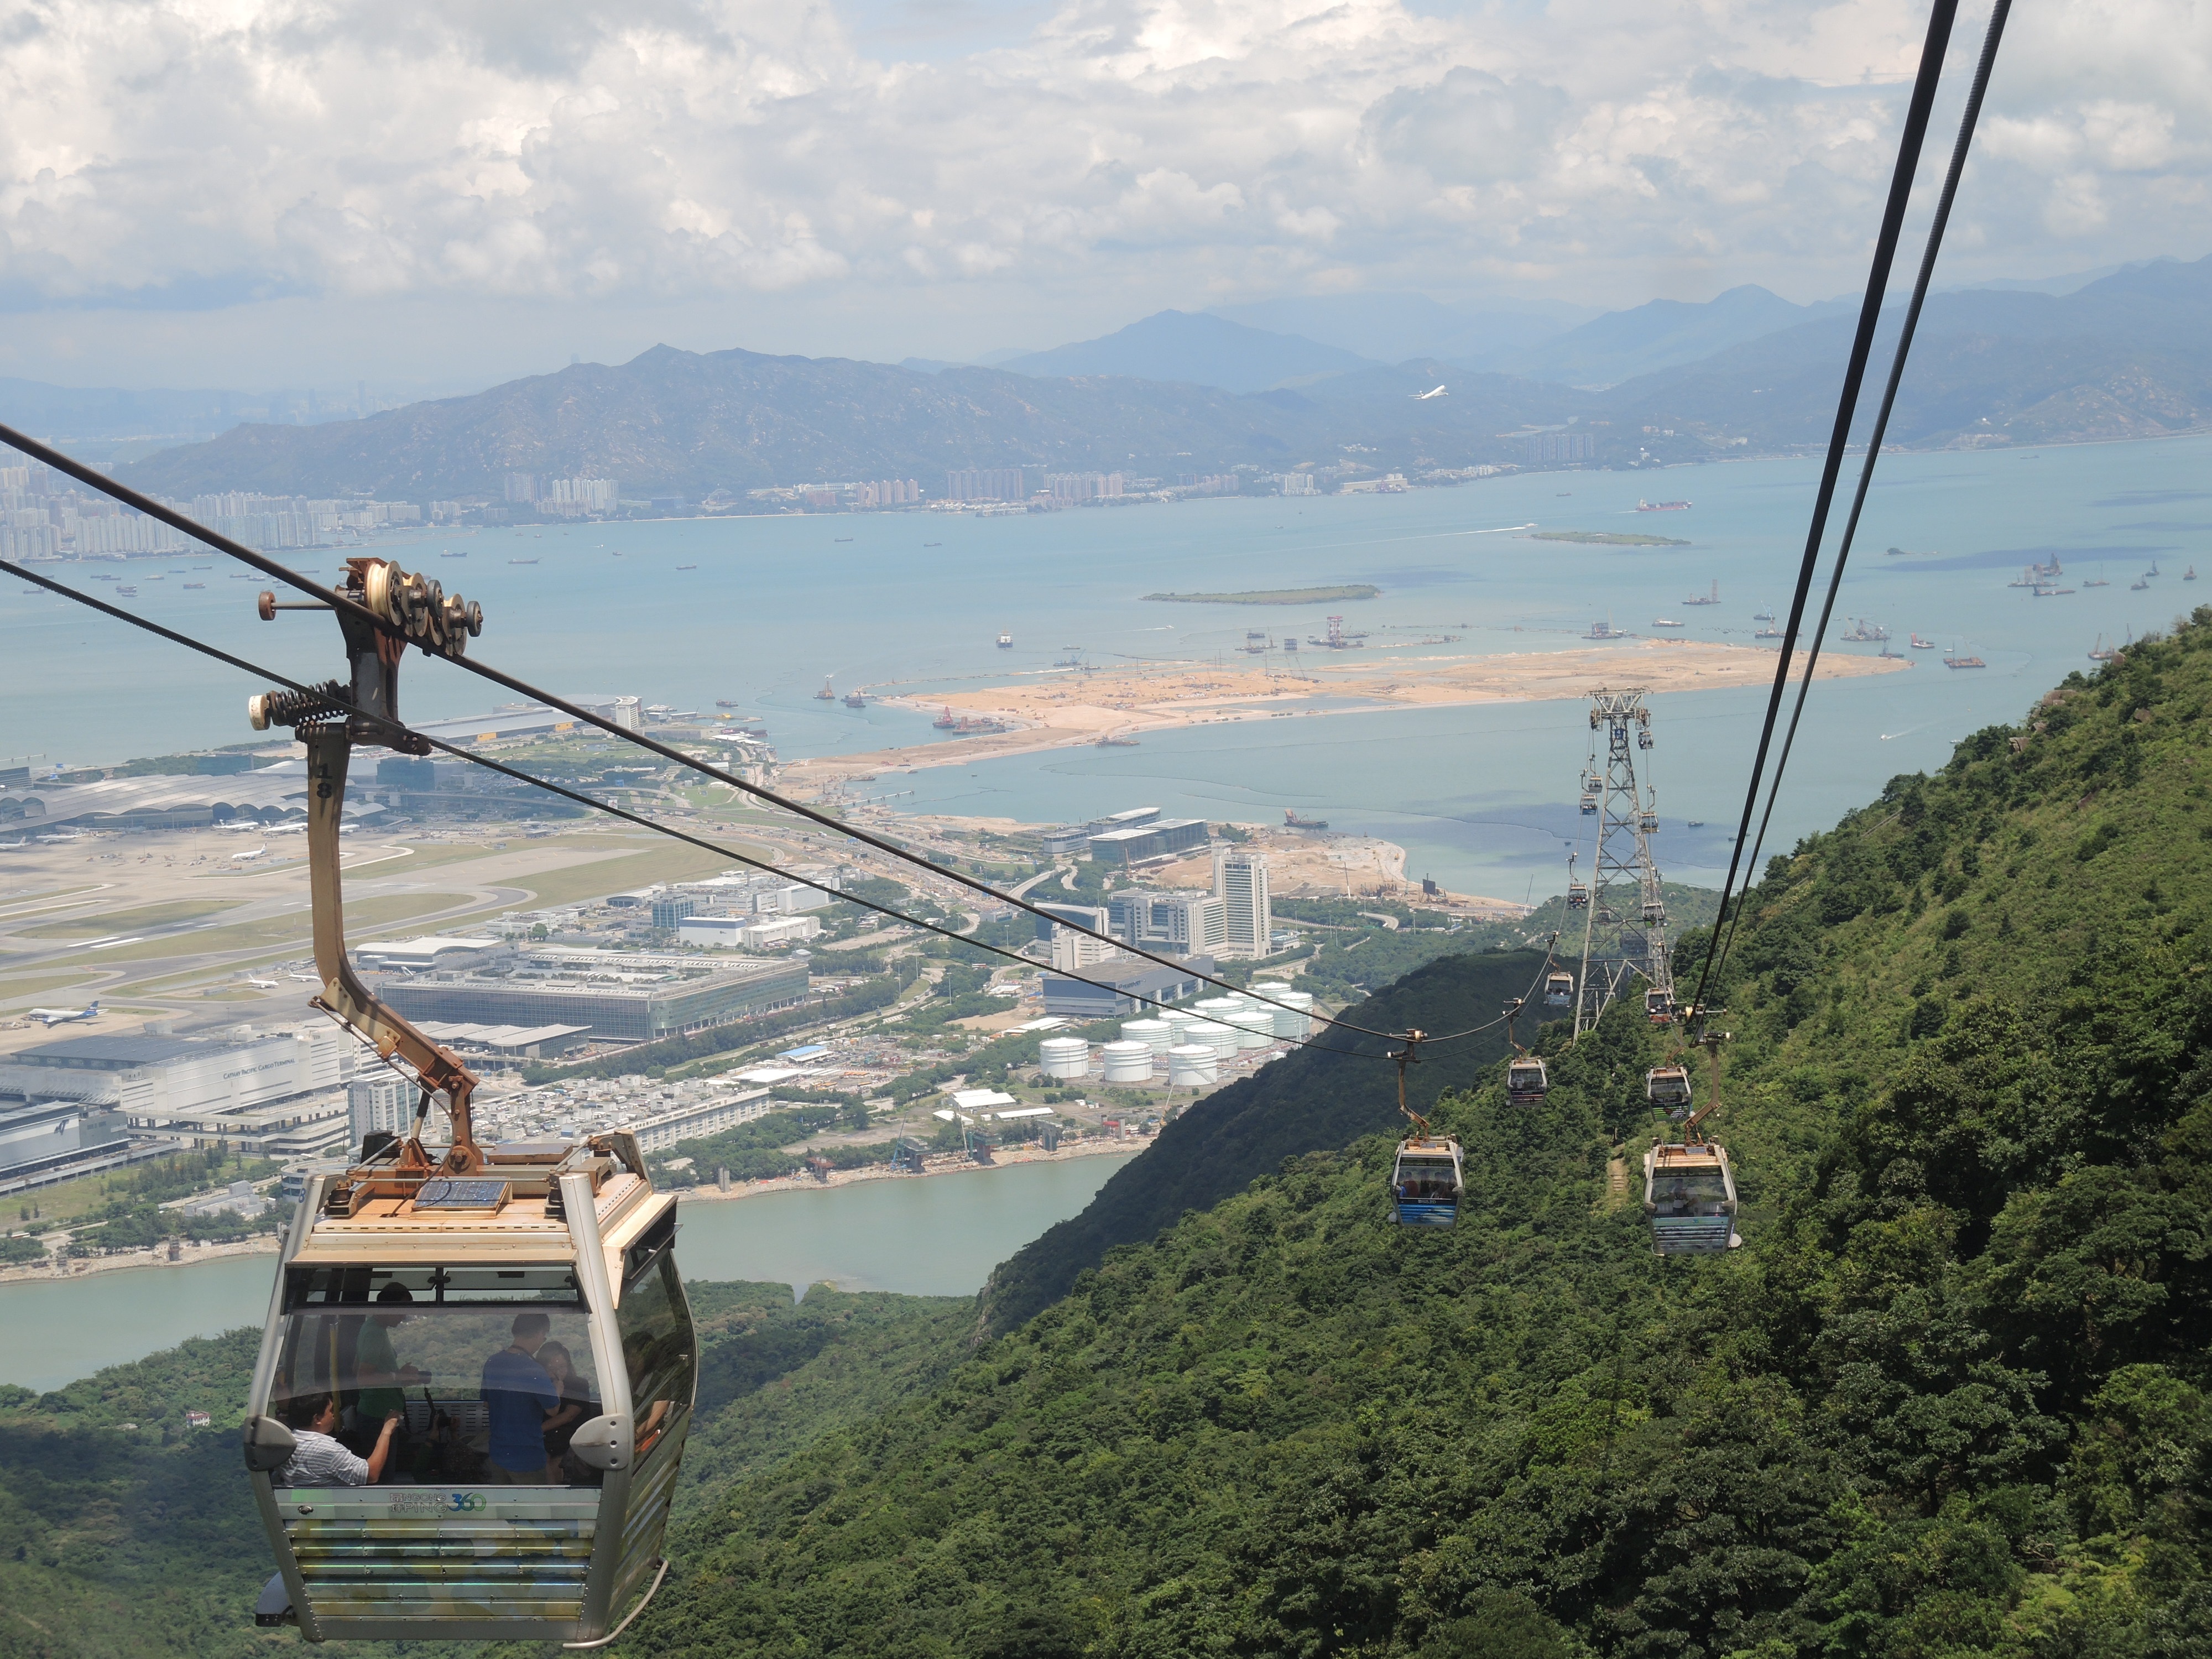
sea, mountain, bridge, car, mountain range, suspension bridge, transport, vehicle, cable car, hong kong, high altitude, airport hotels, ngong ping